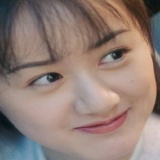
diễn viên Trương Dư Hi